Utako Shimoda

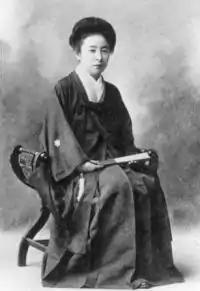
Shimoda Utako in and ; she was also an advocate for dress reform.

Utako Shimoda was born into a samurai family as Seki Hirao, in Iwakara, in Gifu Prefecture. For the first 6–7 years of her life she was an only child, and studied the Confucian classics; she is said to have read all the Chinese and Japanese books her parents had. Her father and grandfather were Confucian scholars. In the run up to the Meiji Restoration, the Hirao family were firmly on the side of the Emperor, and when the Shogunate fell, Utako's father was given a prominent position in Tokyo, where the family moved in 1870, when Utako Shimoda was about 16.